Dutch elm disease

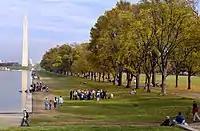
Rows of American elm trees south of the Lincoln Memorial Reflecting Pool on the National Mall in Washington, D.C. (November 11, 2006)

The largest concentrations of mature elms in Europe are now in Amsterdam and The Hague. In 2005, Amsterdam was declared the "Elm City of Europe": the city's streets and canals are lined with at least 75,000 elms, including several generations of research-elms (see below: Resistant trees). Some 30,000 of the 100,000 mature trees in The Hague are elms, planted because of their tolerance of salty sea-winds. Since the 1990s, a programme of antifungal injections of the most prominent 10,000 elms, and of sanitation felling, has reduced annual elm losses in The Hague from 7% to less than 1% (see below: Preventive treatment). The losses are made up by the planting of disease-resistant cultivars. The largest concentration of mature elm trees remaining in England is in Brighton and Hove, East Sussex, where of the 30,000 elms in 1983 15,000 still stand (2005 figures), several of which are estimated to be over 400 years old. Their survival is owing to the isolation of the area, between the English Channel and the South Downs, and the assiduous efforts of local authorities to identify and remove infected sections of trees immediately when they show symptoms of the disease. Empowered by the Dutch Elm Disease (Local Authorities) (Amendment) Order 1988, local authorities may order the destruction of any infected trees or timber, although in practice they usually do it themselves, successfully reducing the numbers of elm bark beetle "Scolytus" spp. Sanitary felling has also, to date, preserved most of the 250,000 elms on the Isle of Man, where average temperature and wind speed inhibit the activity of the beetles, which need a temperature of at least 20 degrees to fly and a wind speed of less than five metres per second.